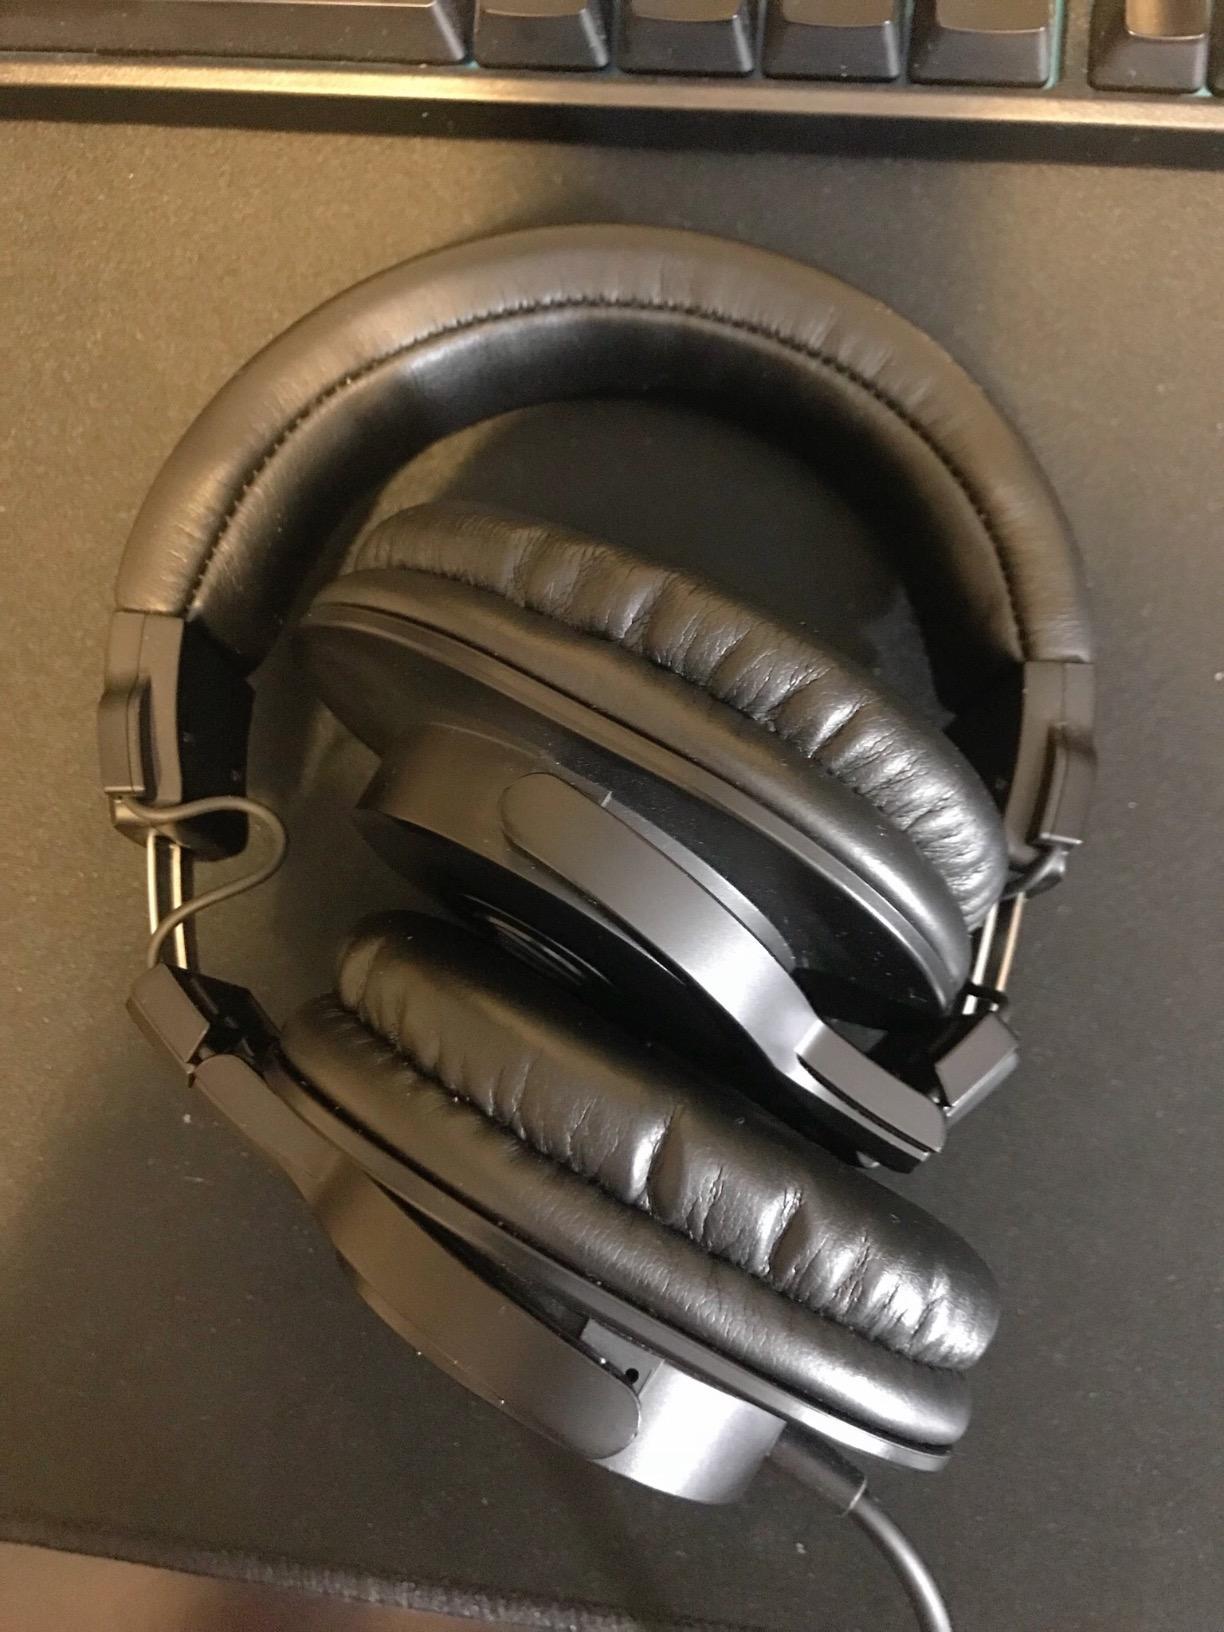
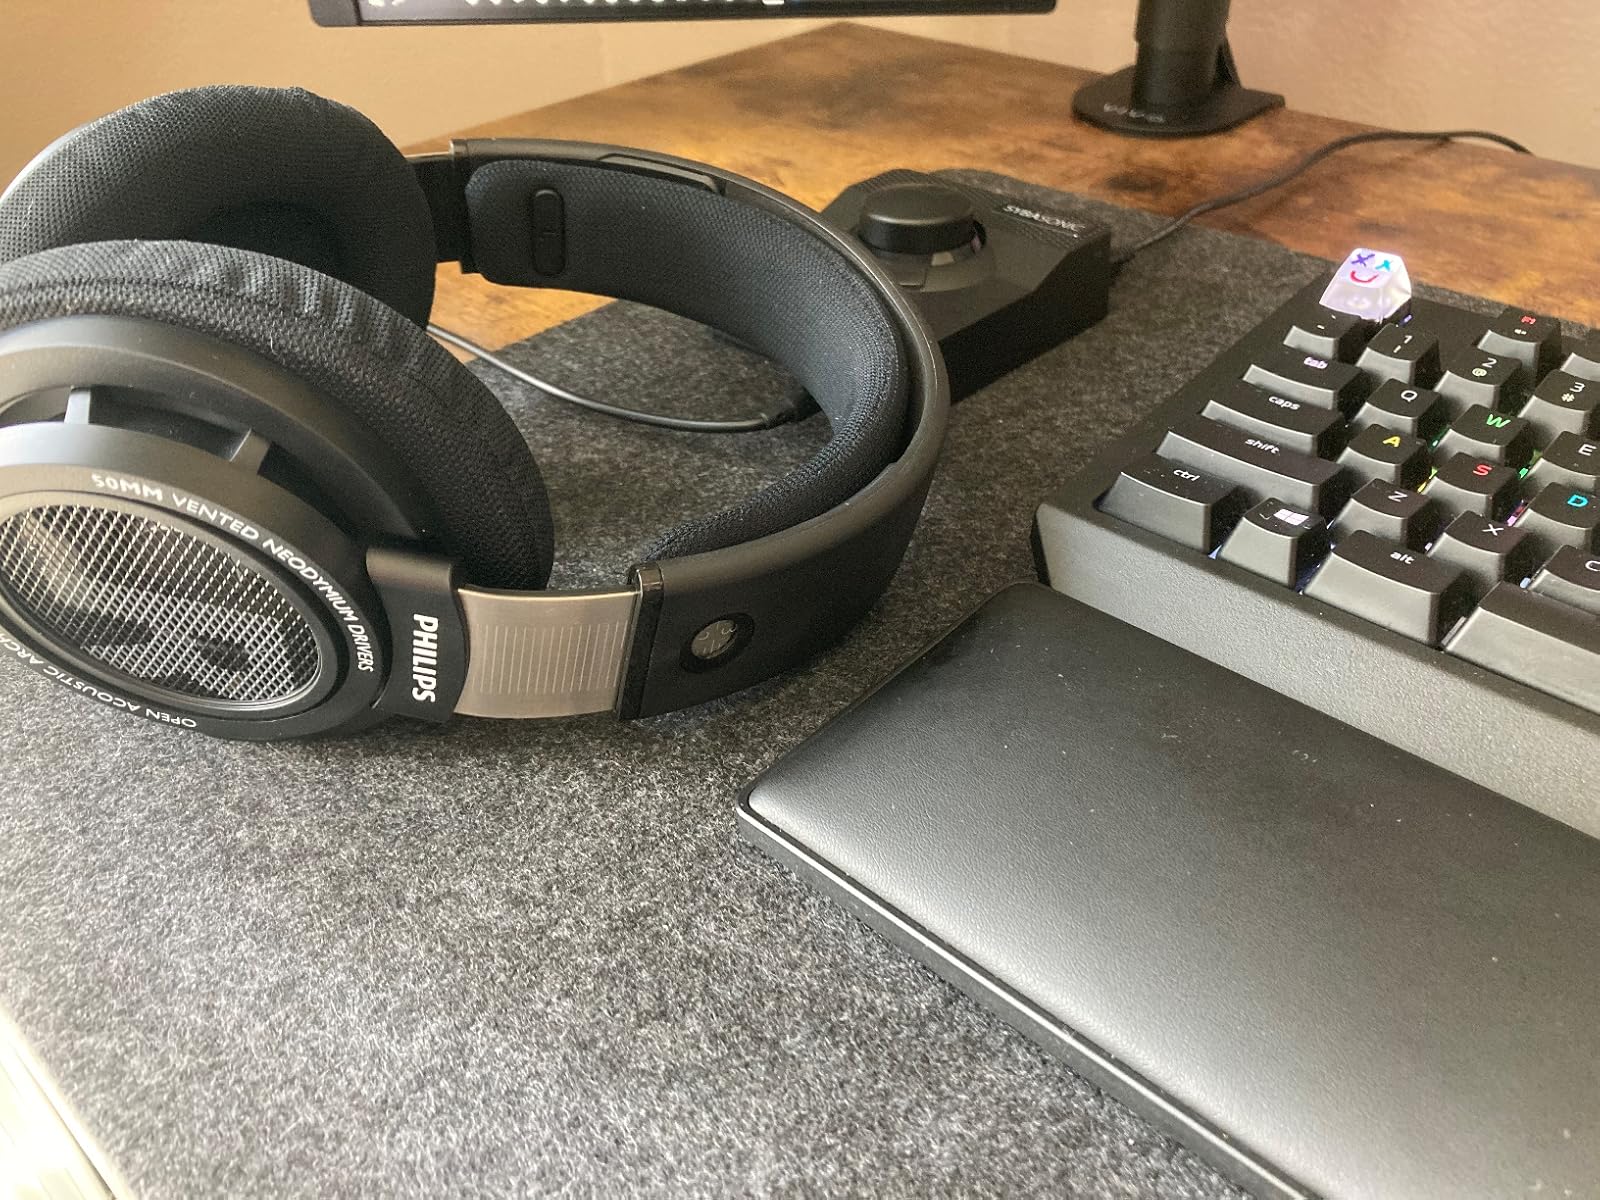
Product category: headphones
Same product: no